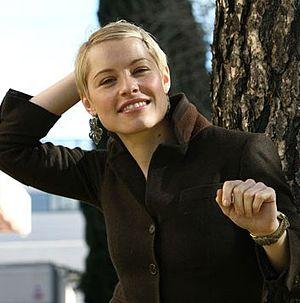
Soraya Arnelas, née Soraya Arnelas Rubiales le 13 septembre 1982 à Valencia de Alcántara dans la province de Cáceres dans la communauté d'Estrémadure, est une chanteuse espagnole de latin-pop.